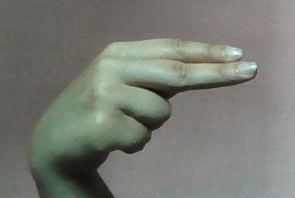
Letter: ain